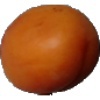
Label: apricot